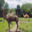
Label: camel